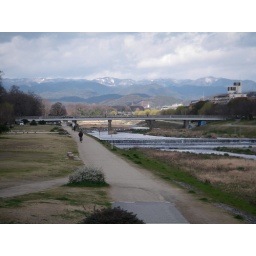
kamo river in kyoto - japanthe mountains surround kyoto